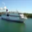
Label: ship